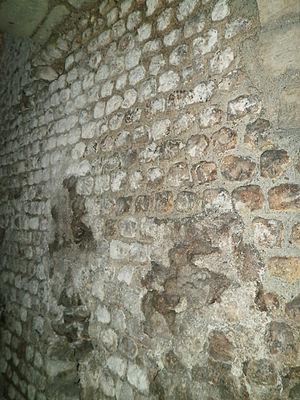
Vomitoire de l'amphithéâtre de Tours avant son agrandissement
L'amphithéâtre de Tours est un monument de spectacle antique situé dans le centre historique de la ville, derrière la cathédrale.